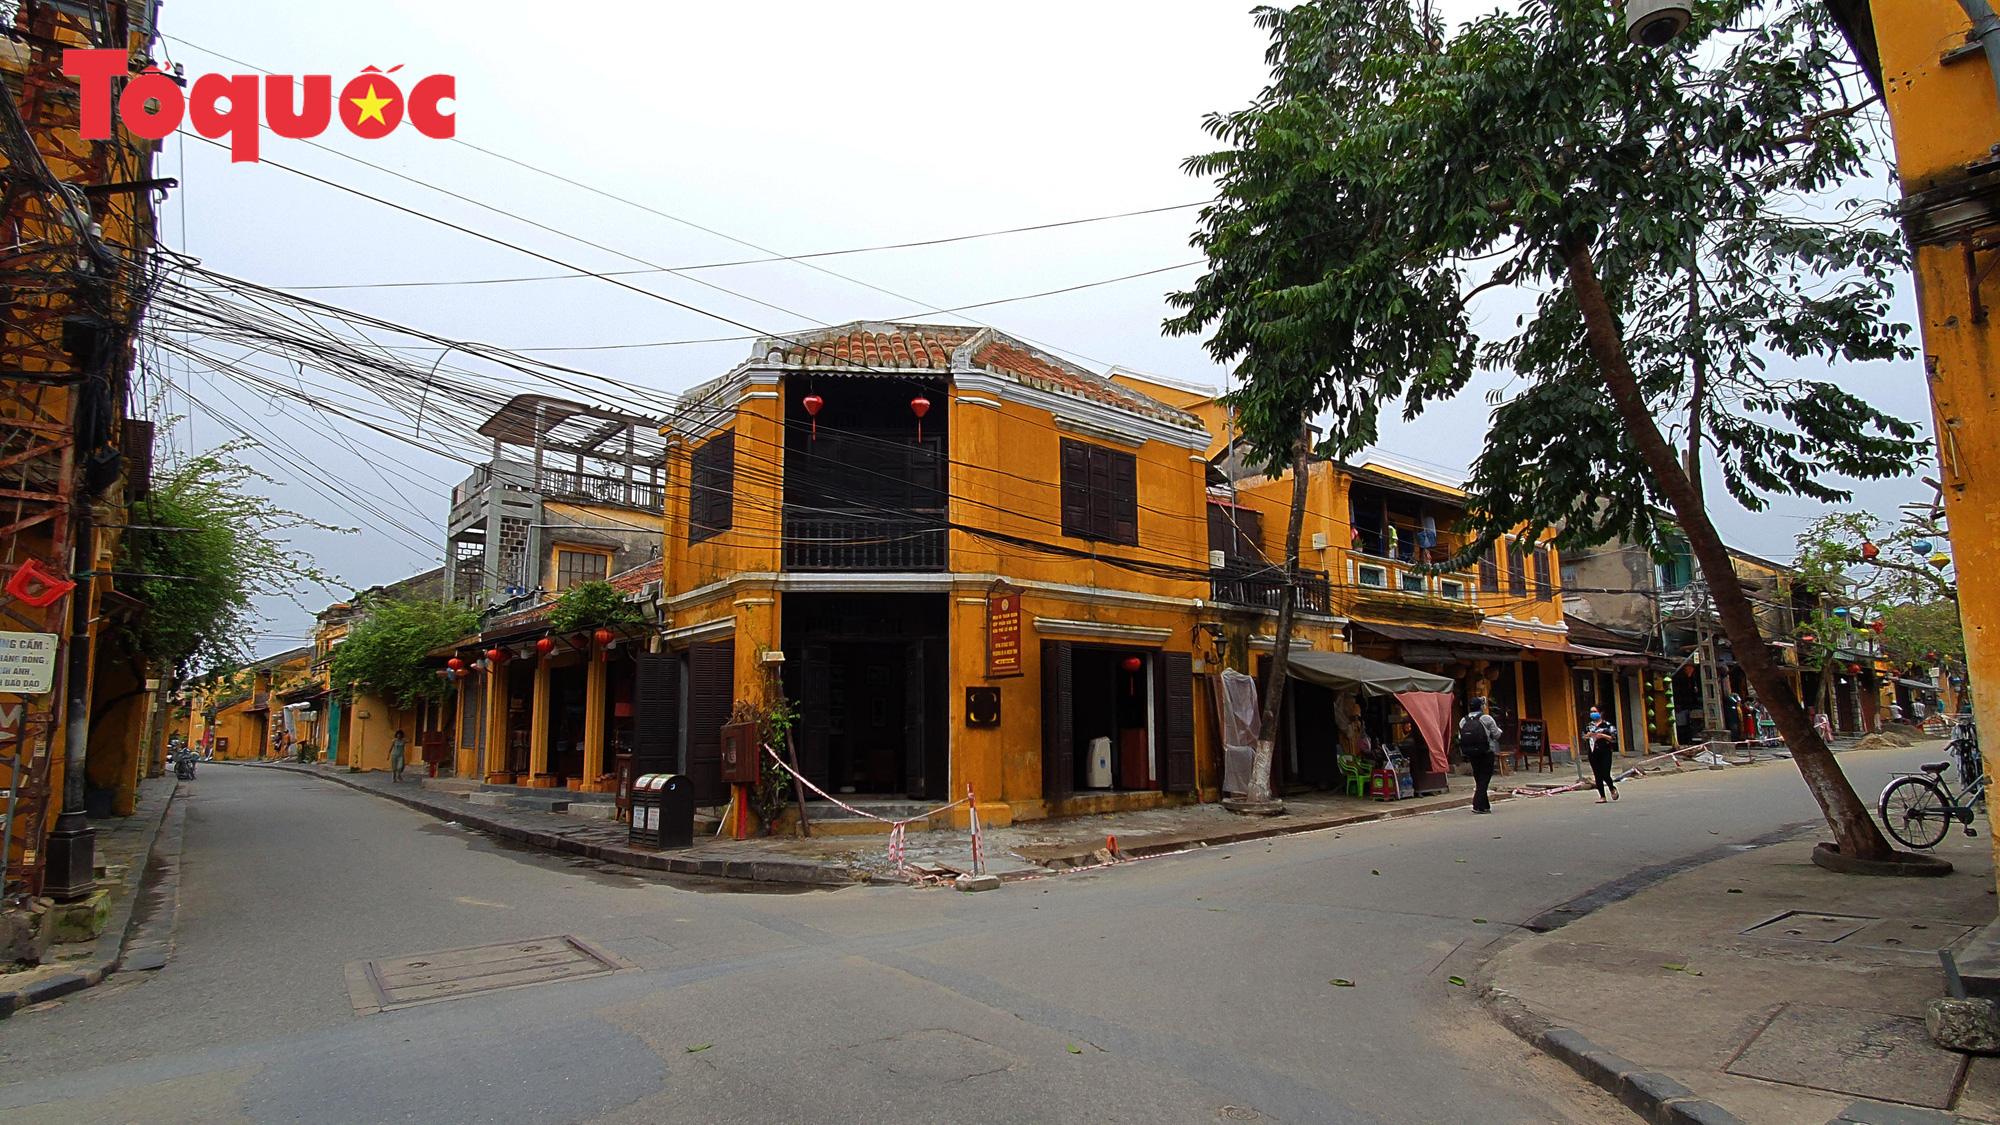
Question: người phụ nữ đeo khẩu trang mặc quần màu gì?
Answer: người phụ nữ đeo khẩu trang mặc quần màu đen